Samovar

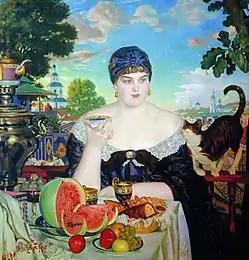
"The Merchant's Wife at tea time" by Boris Kustodiev, showcasing Russian tea culture

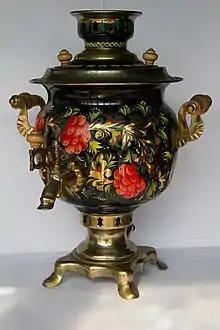
Samovar with painting

Connections exist to a similar Greek water-heater of classical antiquity, the autepsa, a vase with a central tube for coal.